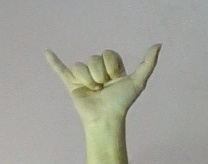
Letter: ya